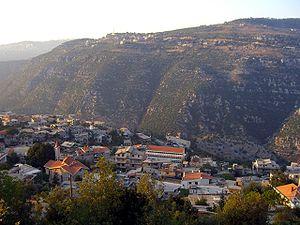
Bteghrine est une municipalité du caza du Metn au Mont-Liban.